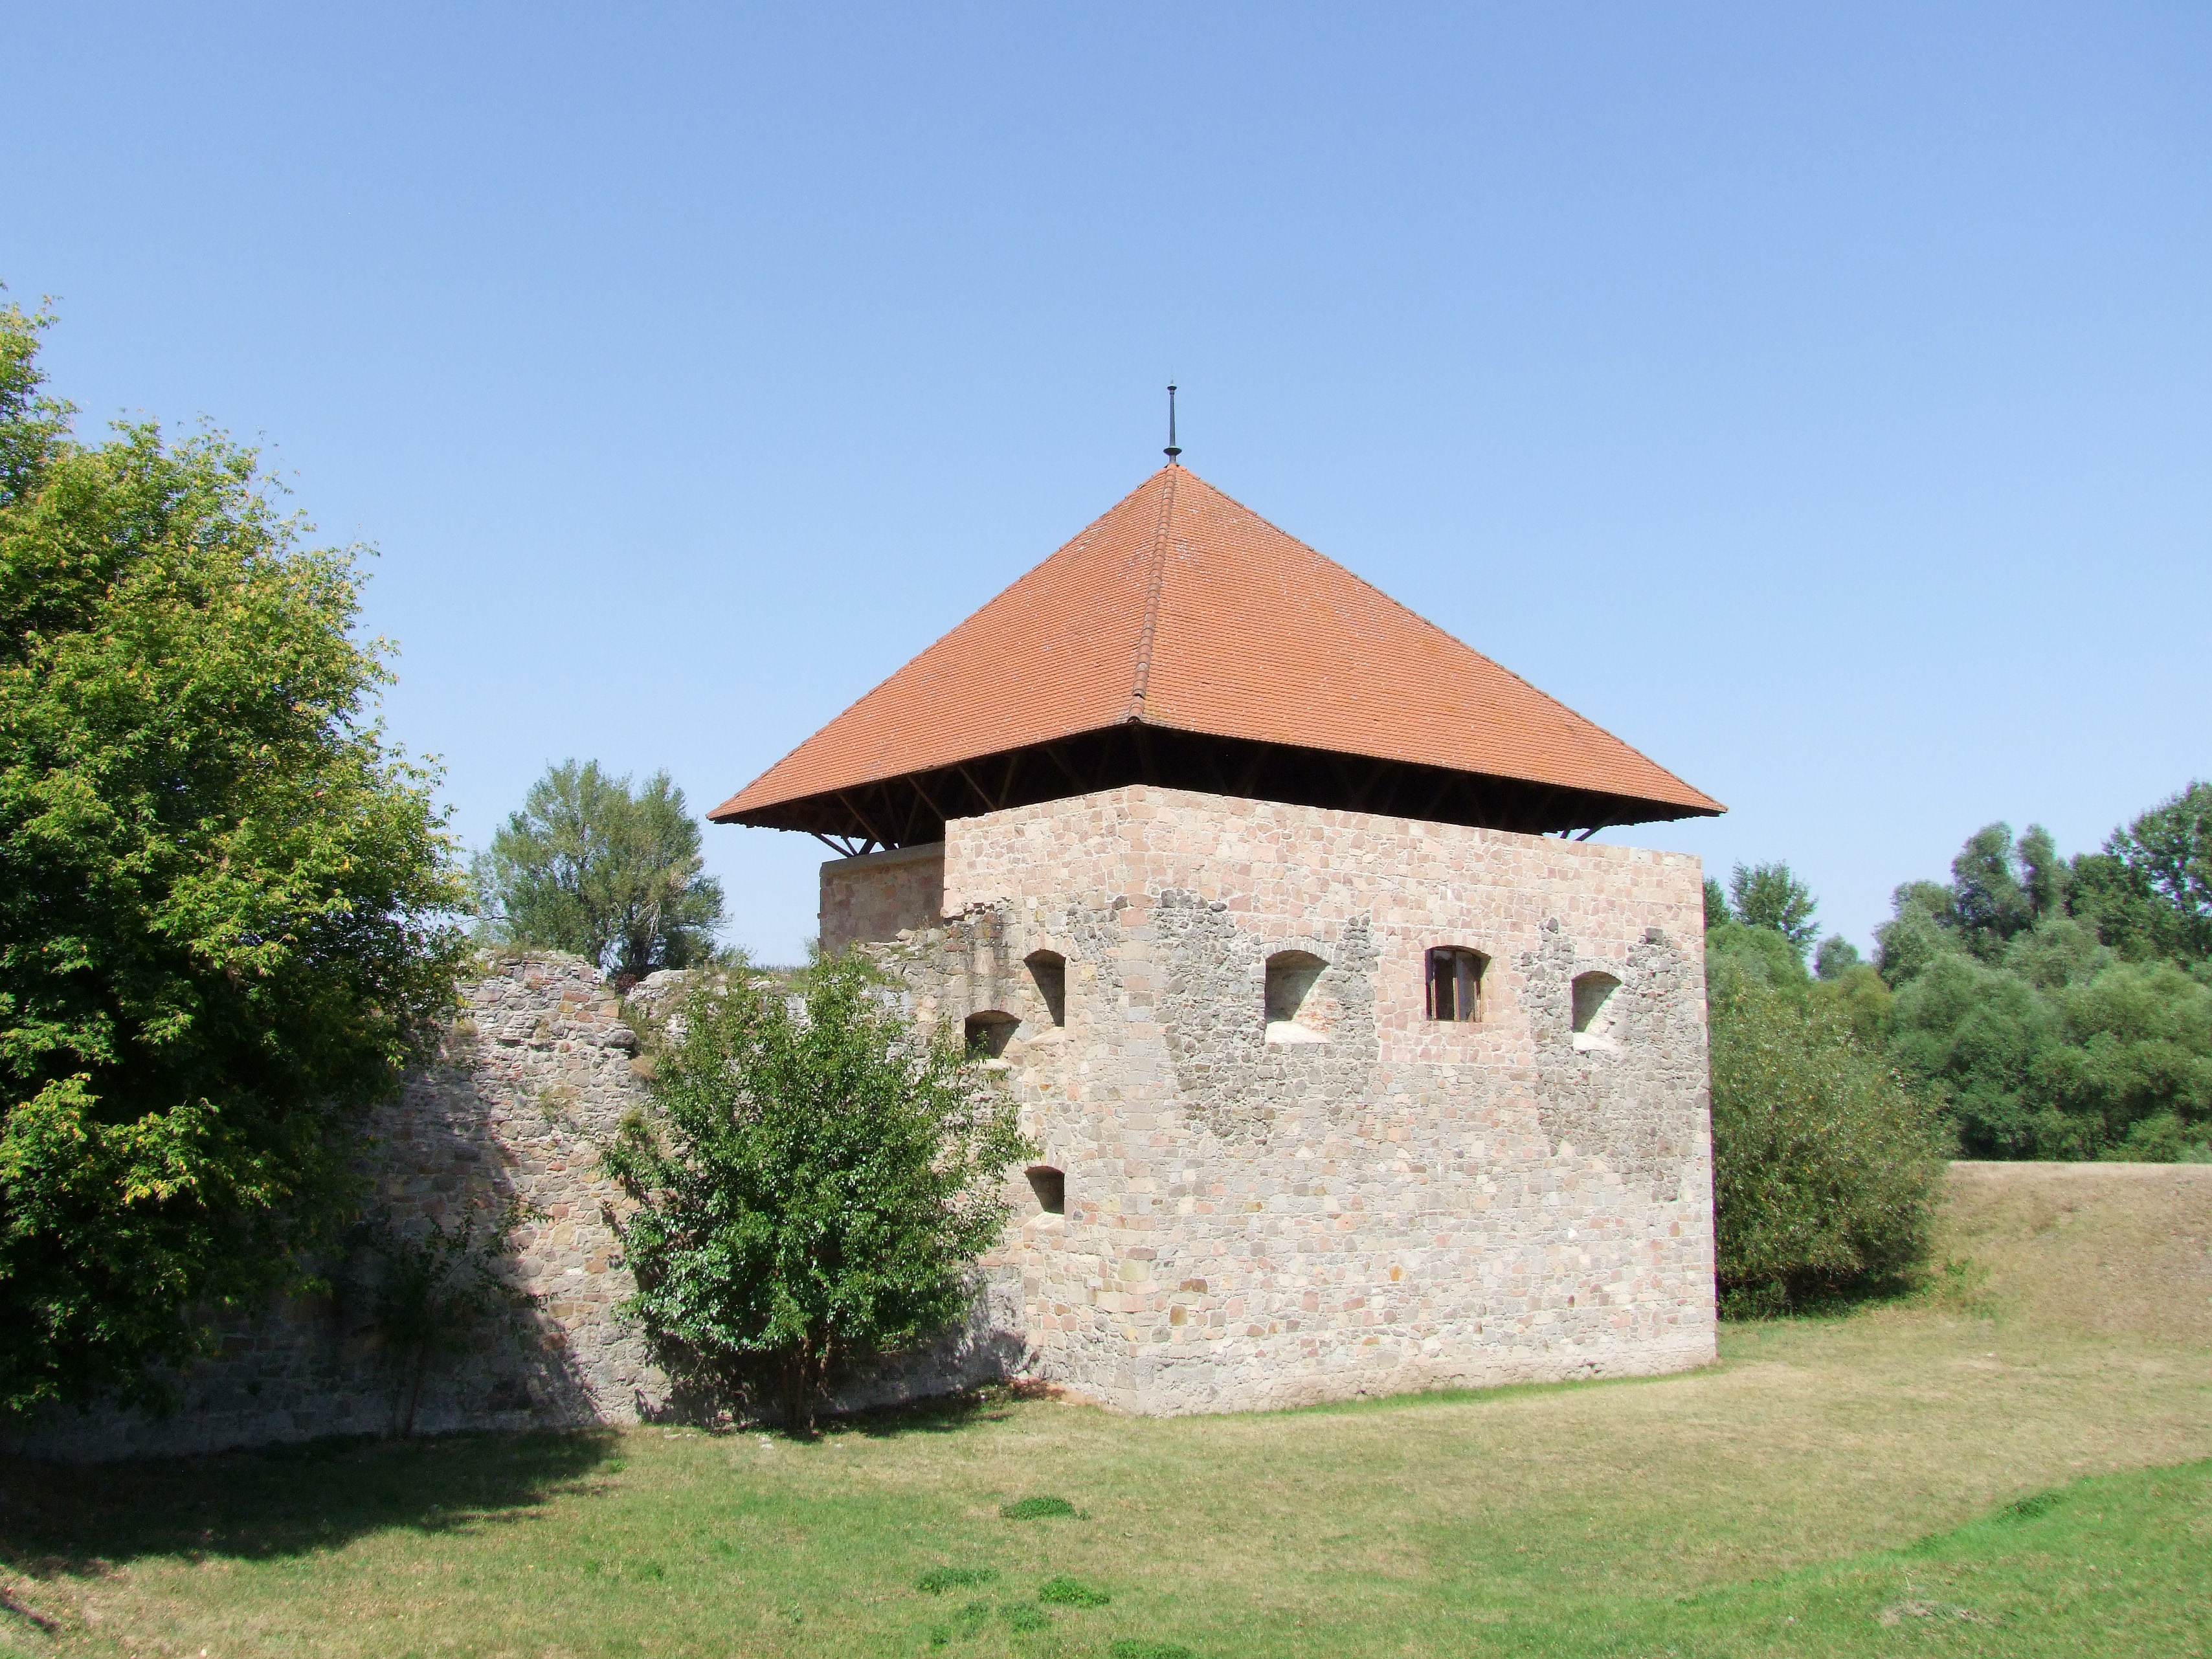
village, property, building, chapel, house, roof, place of worship, architecture, rural area, church, monastery